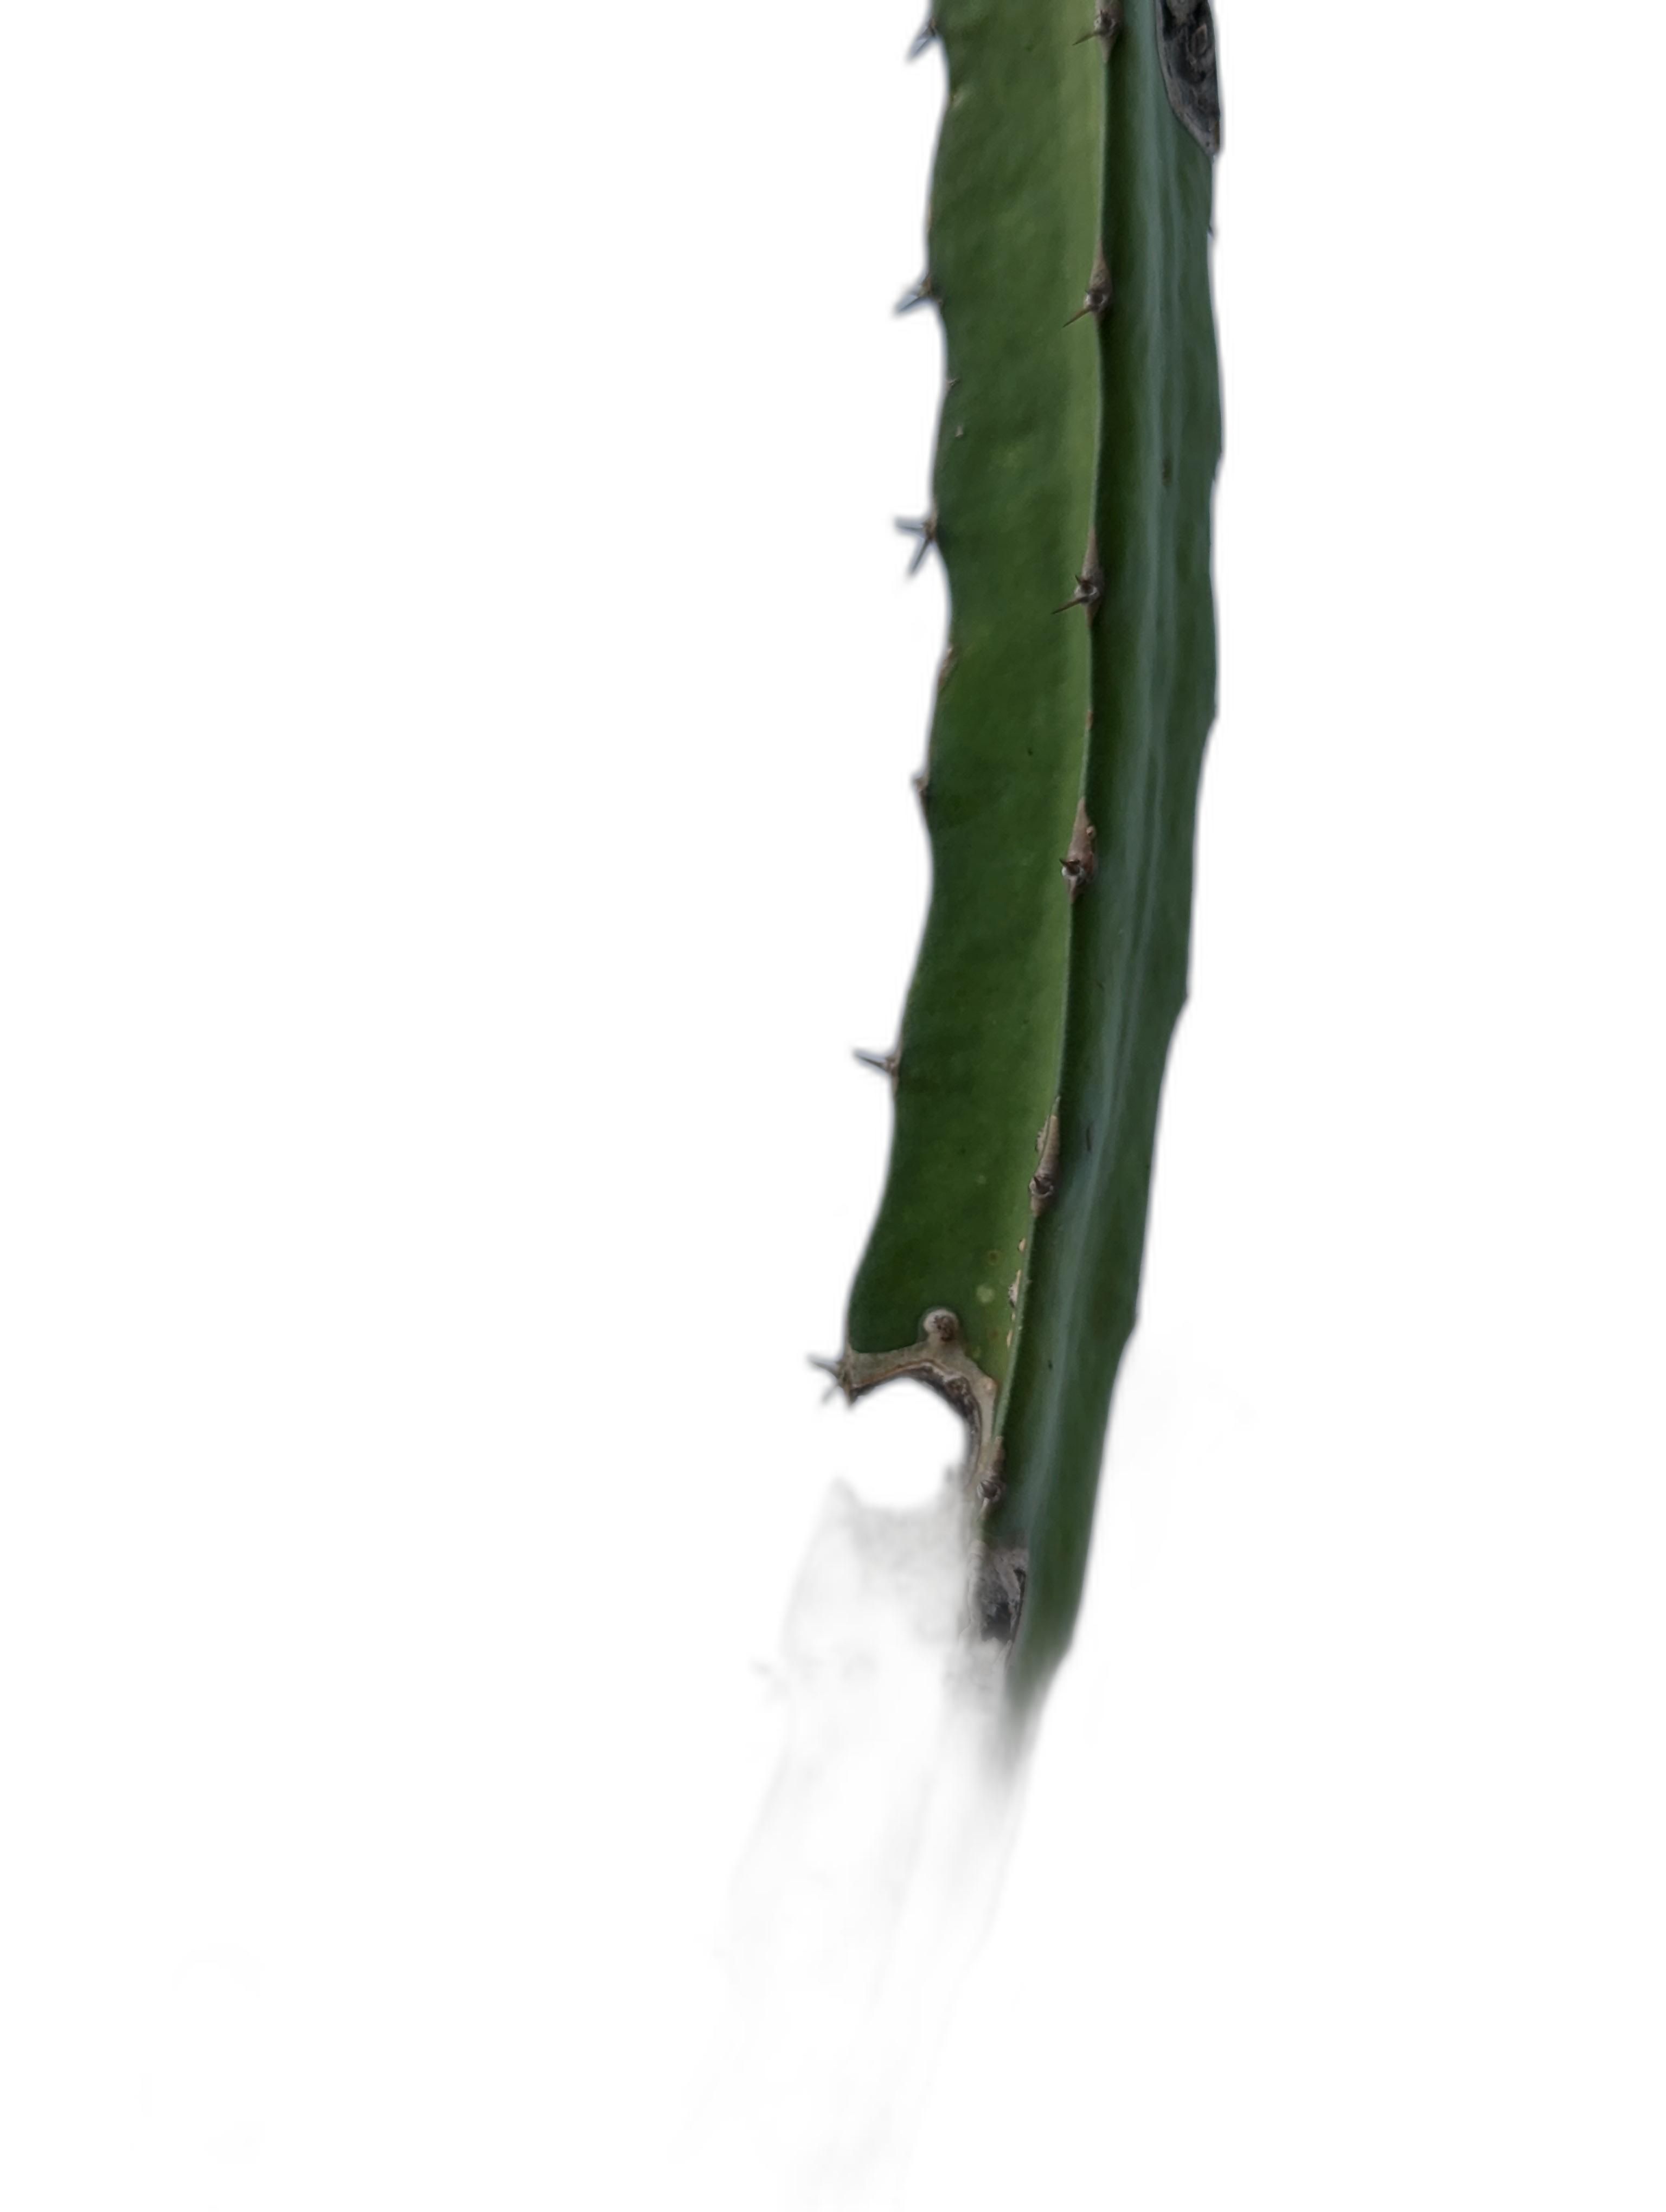
Label: Good leaf